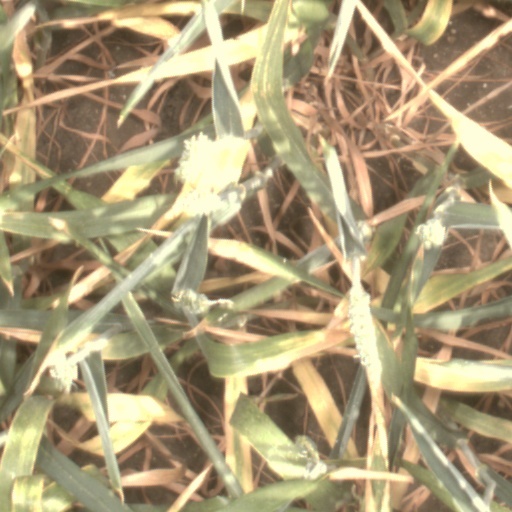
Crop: wheat